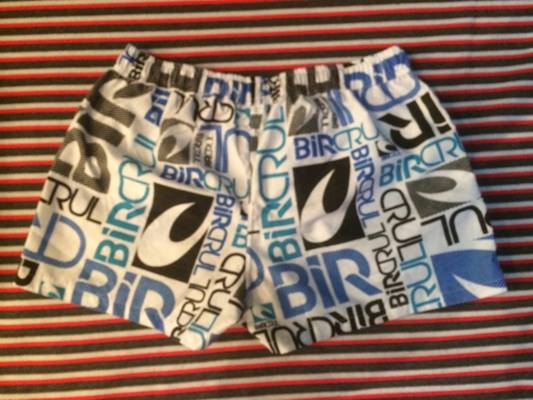
Waste category: clothes